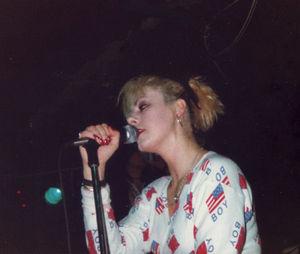
Ghost Dance est un groupe de rock gothique et post-punk britannique, originaire de Leeds, en Angleterre. Il est formé en 1985 par le guitariste Gary Marx, qui venait de quitter The Sisters of Mercy, et la chanteuse Anne-Marie Hurst, issue du groupe Skeletal Family. Le groupe se sépare en 1989.